1919 Actors' Equity Association strike

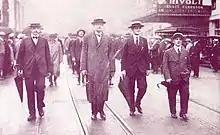
Actors' Equity president Francis Wilson (right) marching with other AEA leaders during the 1919 strike

Support for the strike came from many different facets of the theatre community. The Barrymores, a prominent theatrical family, offered their solidarity and support despite not having any grievances against their producers. Ethel was the first to join the strikers; her brothers, Lionel and John, followed soon after. Five million trade unionists around the country officially supported the strike. Marie Dressler led the newly formed Chorus Equity Association in picket lines. The Teamsters Union refused to deliver to managers that opposed the AEA. The International Alliance of Billposters and Billers of the United States and Canada refused to post bills for theaters with anti-Equity managers. The Theatrical Mechanics Union also pledged their support. In September, stagehands and musicians in Boston and New York walked out to support the strike, forcing six Boston theatres to shut their doors. On September 2, 1919, the "New York Times" ran a story on this event, and the article's headline read "Stagehands Now Run the Strike." Equity membership also soared during the strike; their numbers went from 4,200 members at the beginning of the strike to 6,000 by August 16.